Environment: real
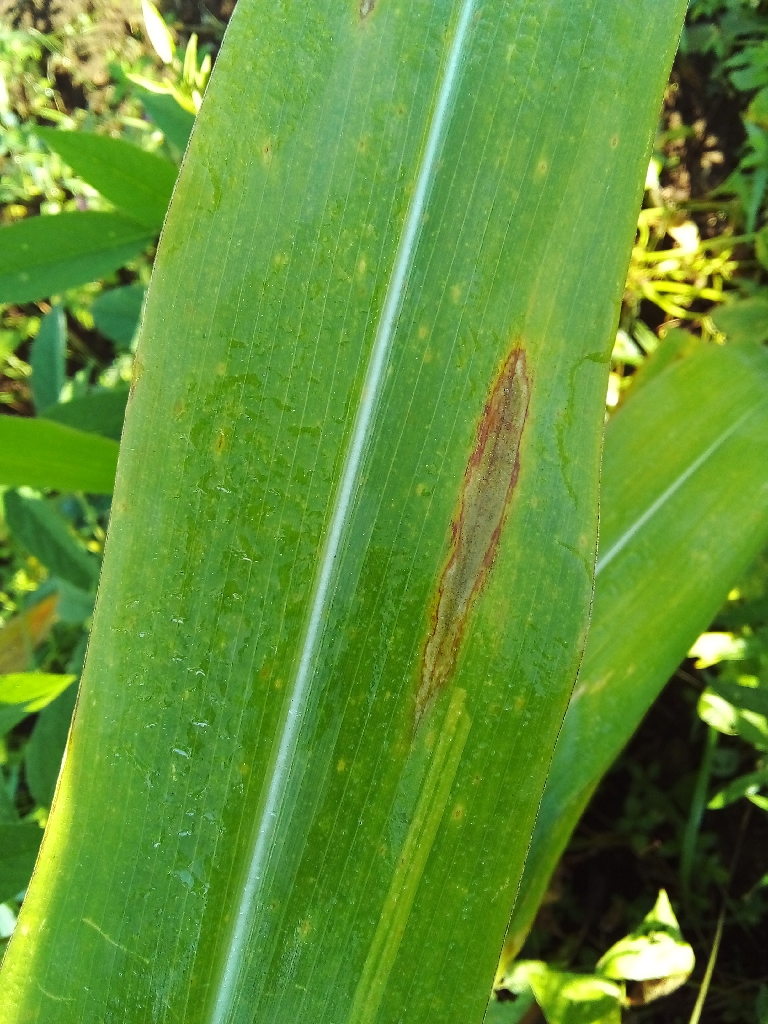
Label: northern_corn_leaf_blight